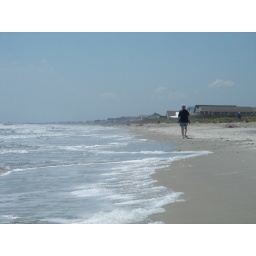
My vacation to our beach house on Oak Island in North Carolina.